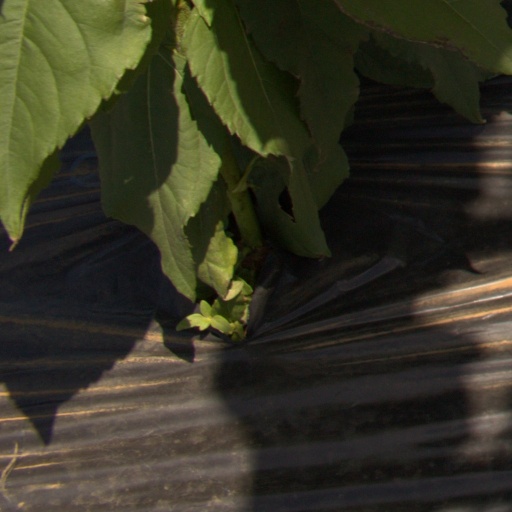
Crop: Jerusalem artichoke